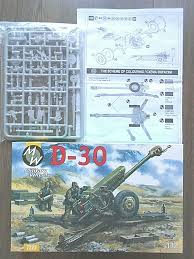
Label: Self Propelled Artillery